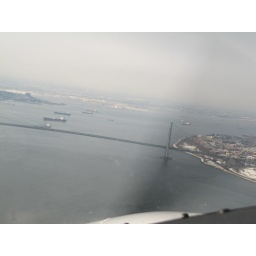
Just turned back to the north to cross over the bridge again.